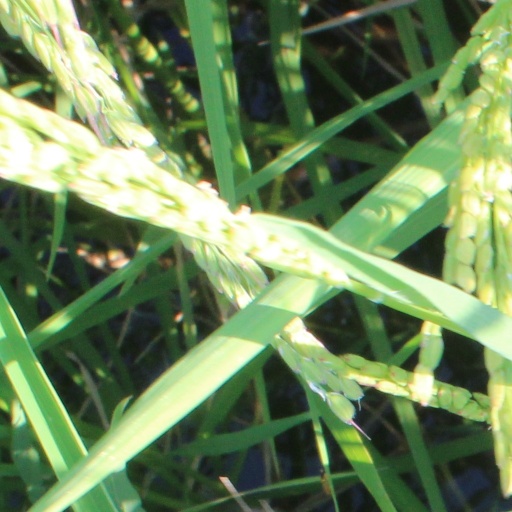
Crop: rice